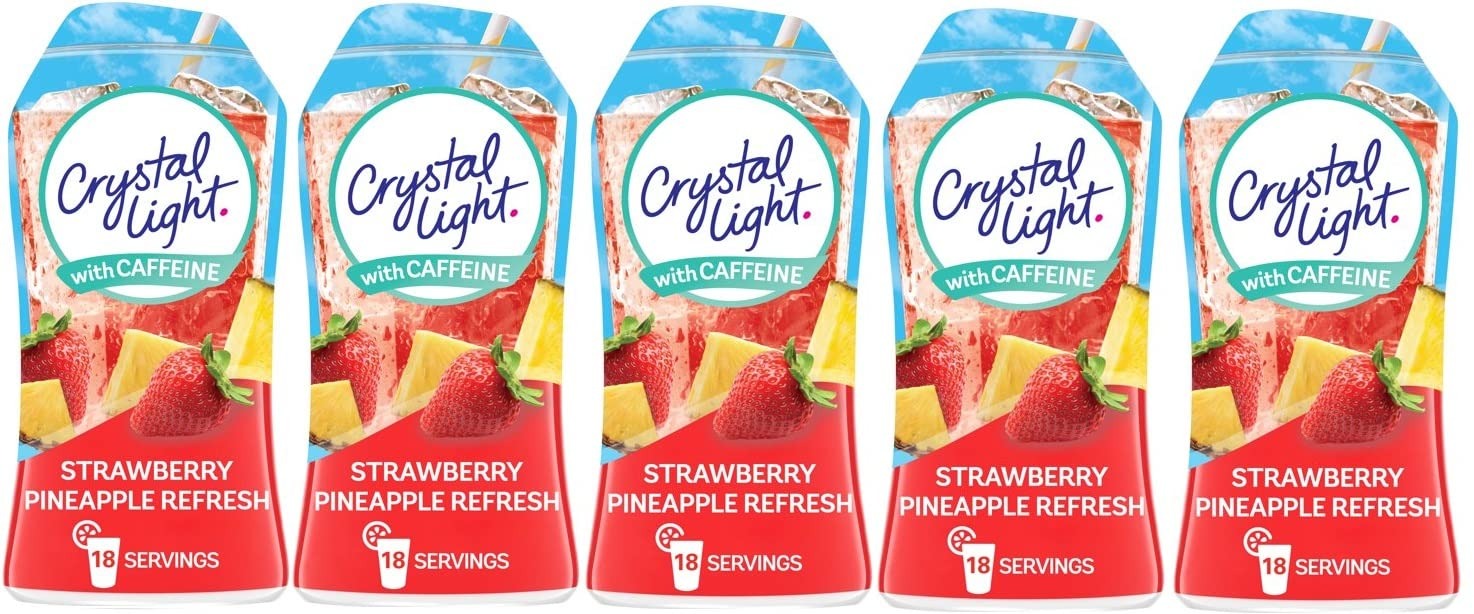
Item Name: Crystal Light Liquid Water Enhancer Variety 5 Pack 1.62 fl oz bottles (Strawberry PineApple Refresh)
Value: 8.1
Unit: Fl Oz

Price: 16.015